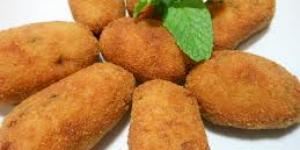
croquetas de ave